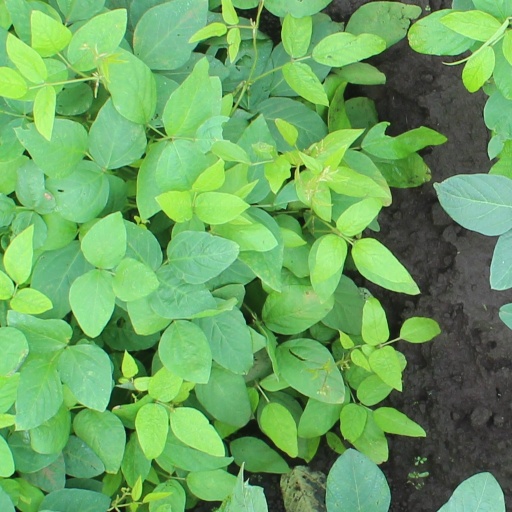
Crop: soybean